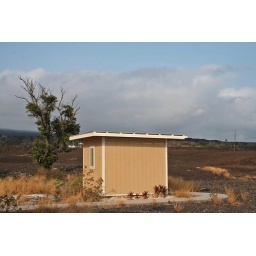
Pump house next to where the water tank was formerly. Pad is still in place